Continuous positive airway pressure

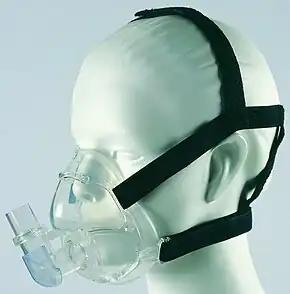
Example of a full face mask CPAP

Nasal prongs or a nasal mask is the most common modality of treatment. Nasal prongs are placed directly in the person's nostrils. A nasal mask is a small mask that covers the nose. There are also nasal pillow masks which have a cushion at the base of the nostrils, and are considered the least invasive option. Frequently, nasal CPAP is used for infants, although this use is controversial. Studies have shown nasal CPAP reduces ventilator time, but an increased occurrence of pneumothorax also was prevalent.